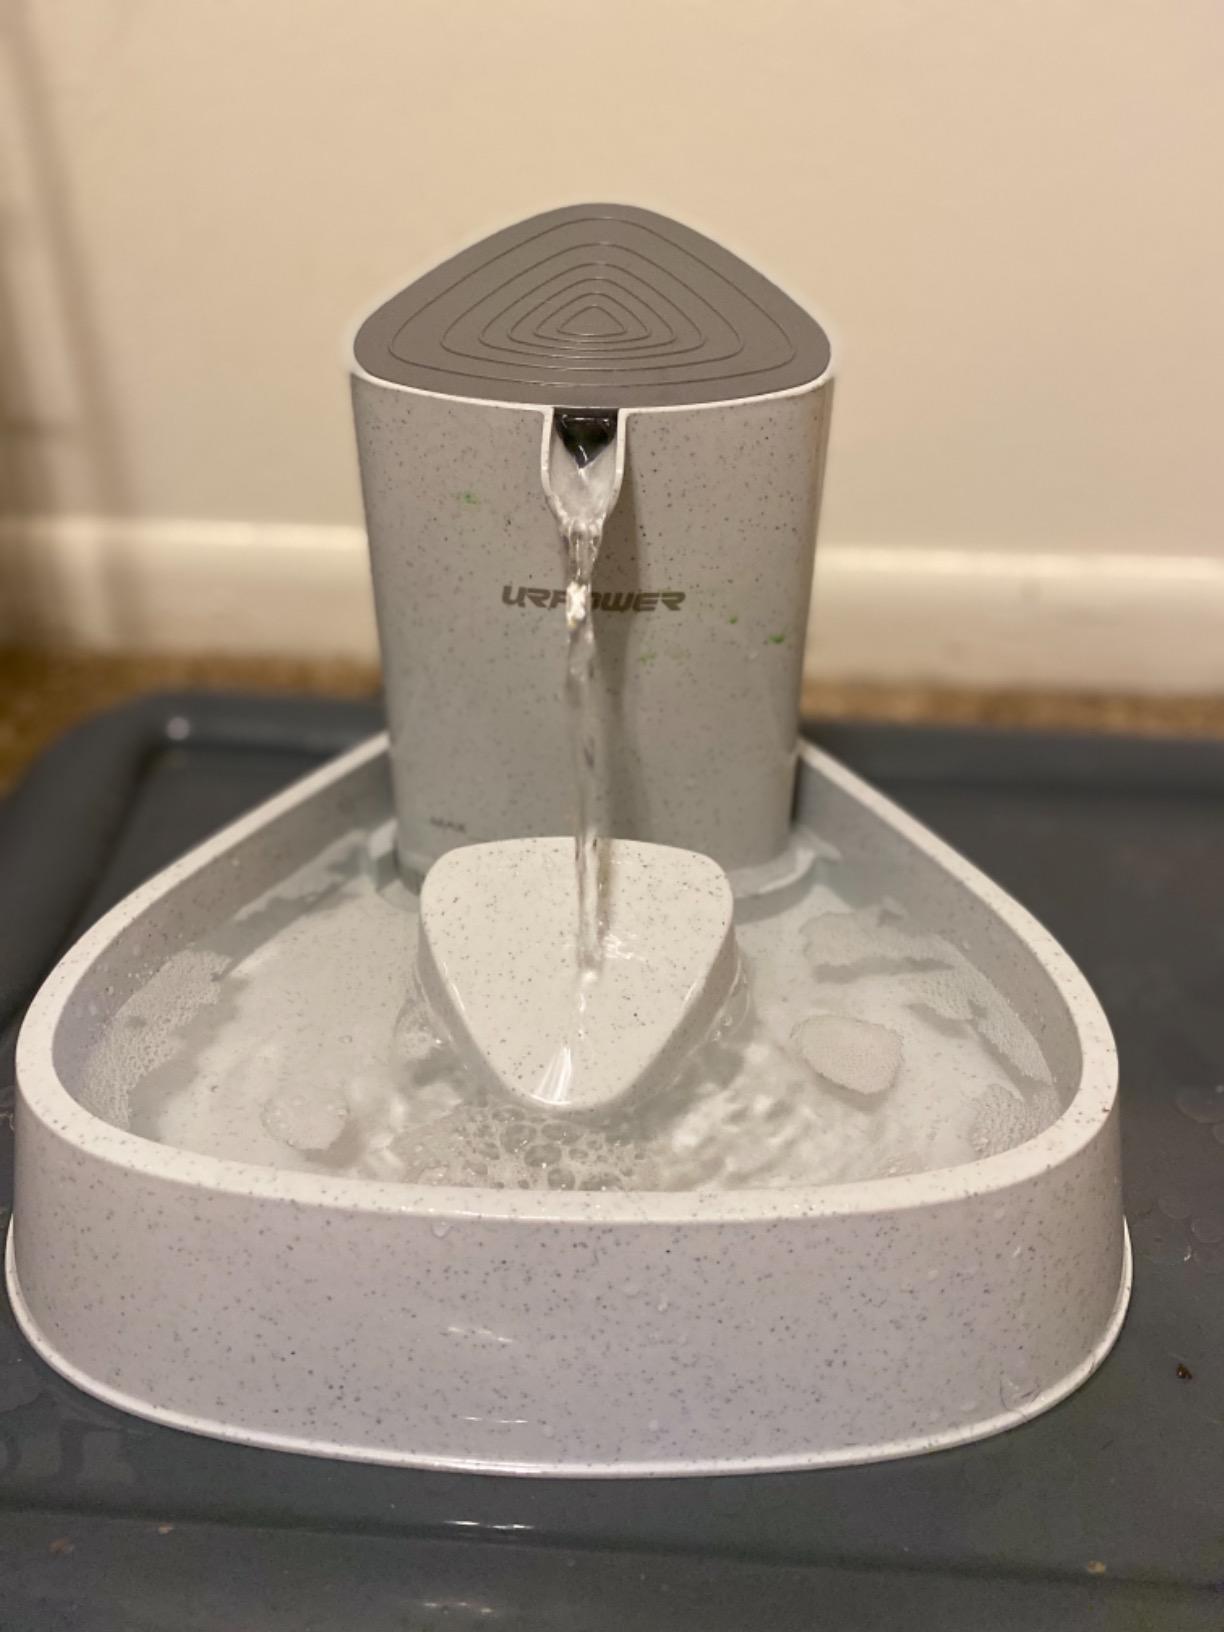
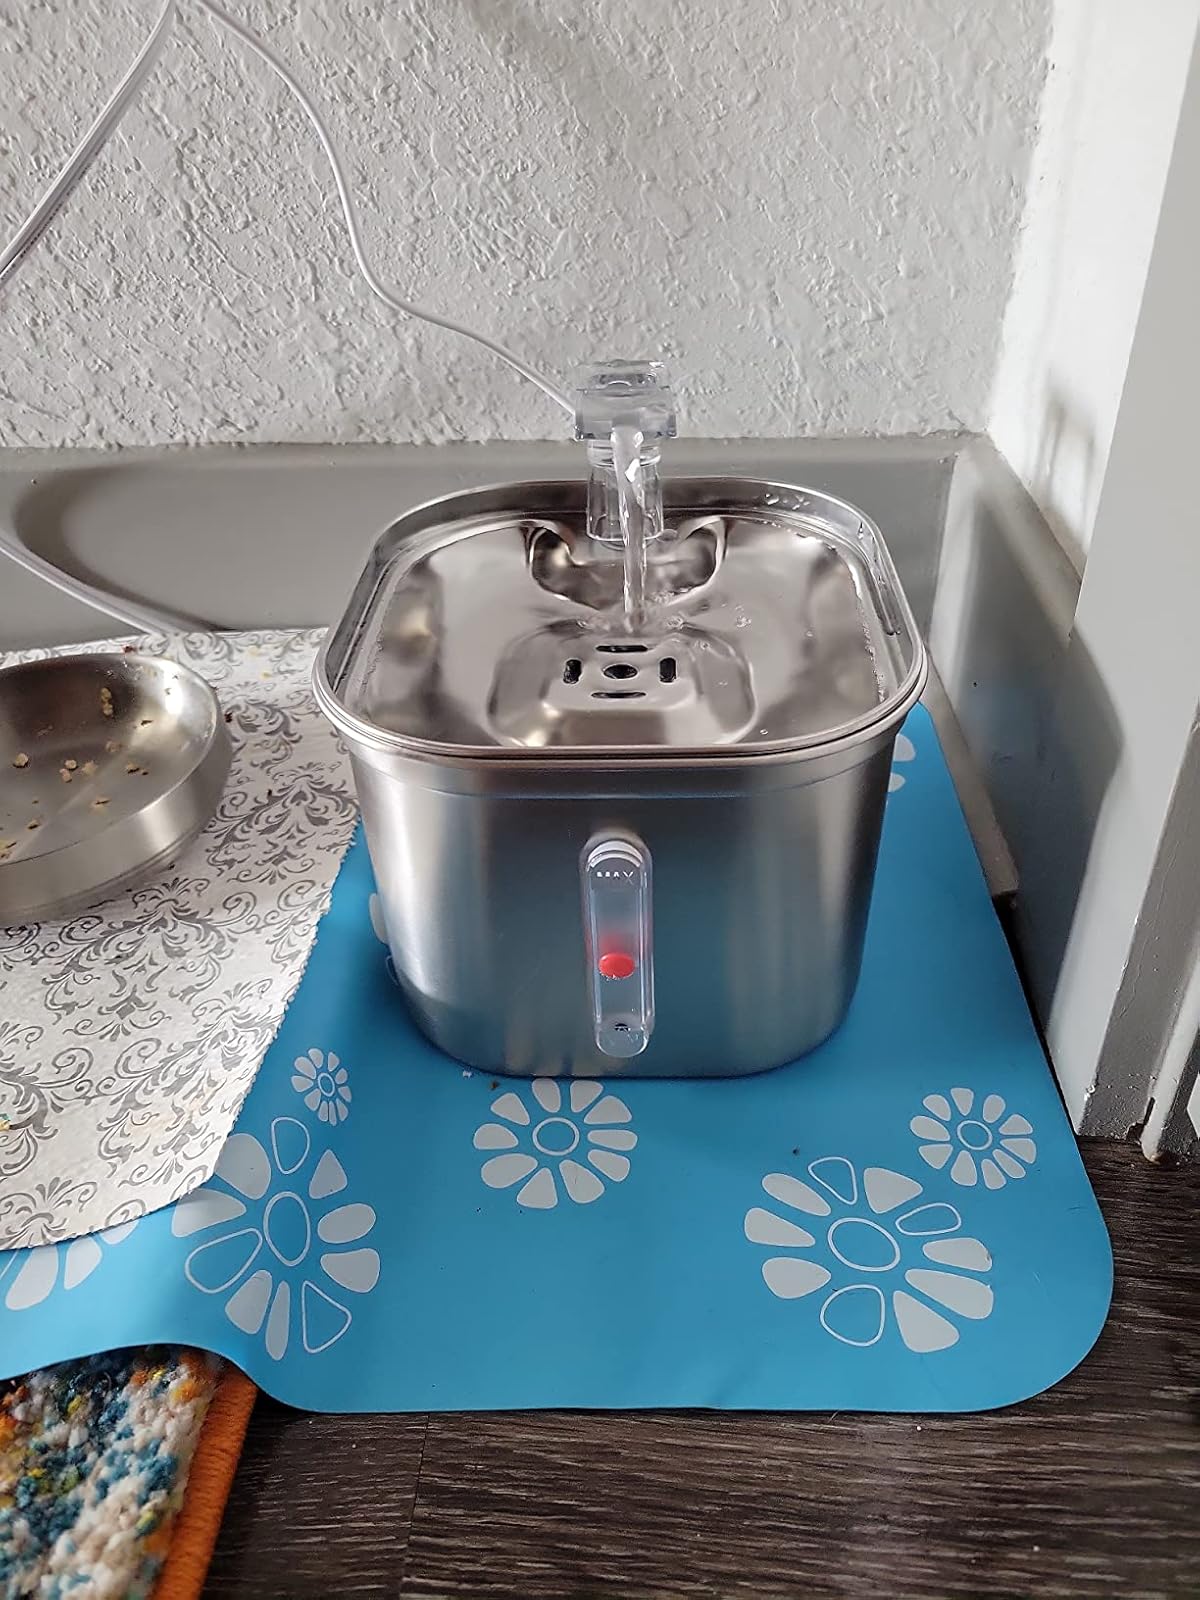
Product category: items_bowl
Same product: no